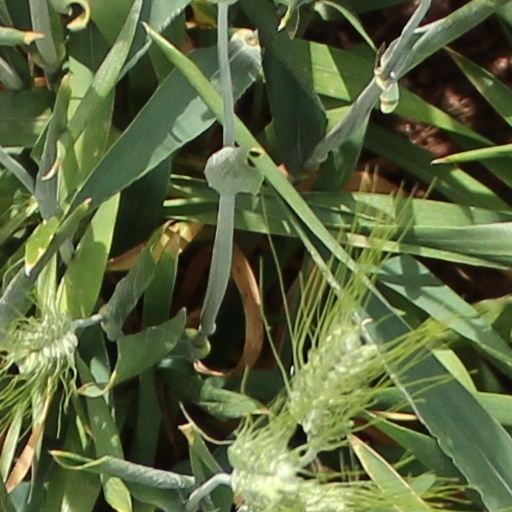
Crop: wheat